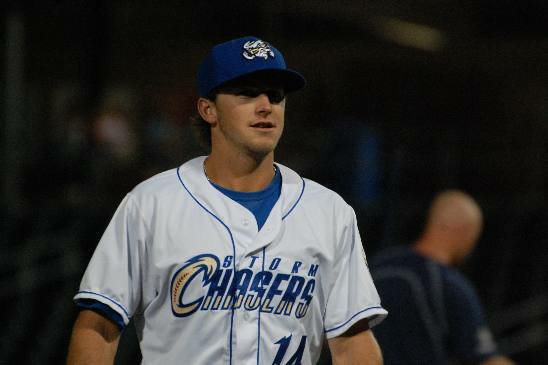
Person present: No